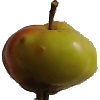
Label: Apple Red Yellow 2